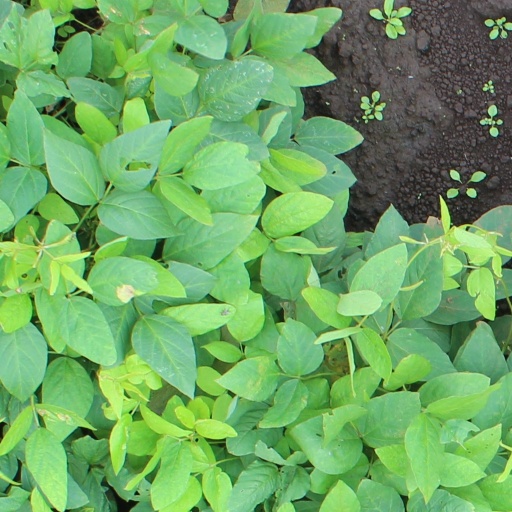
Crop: soybean